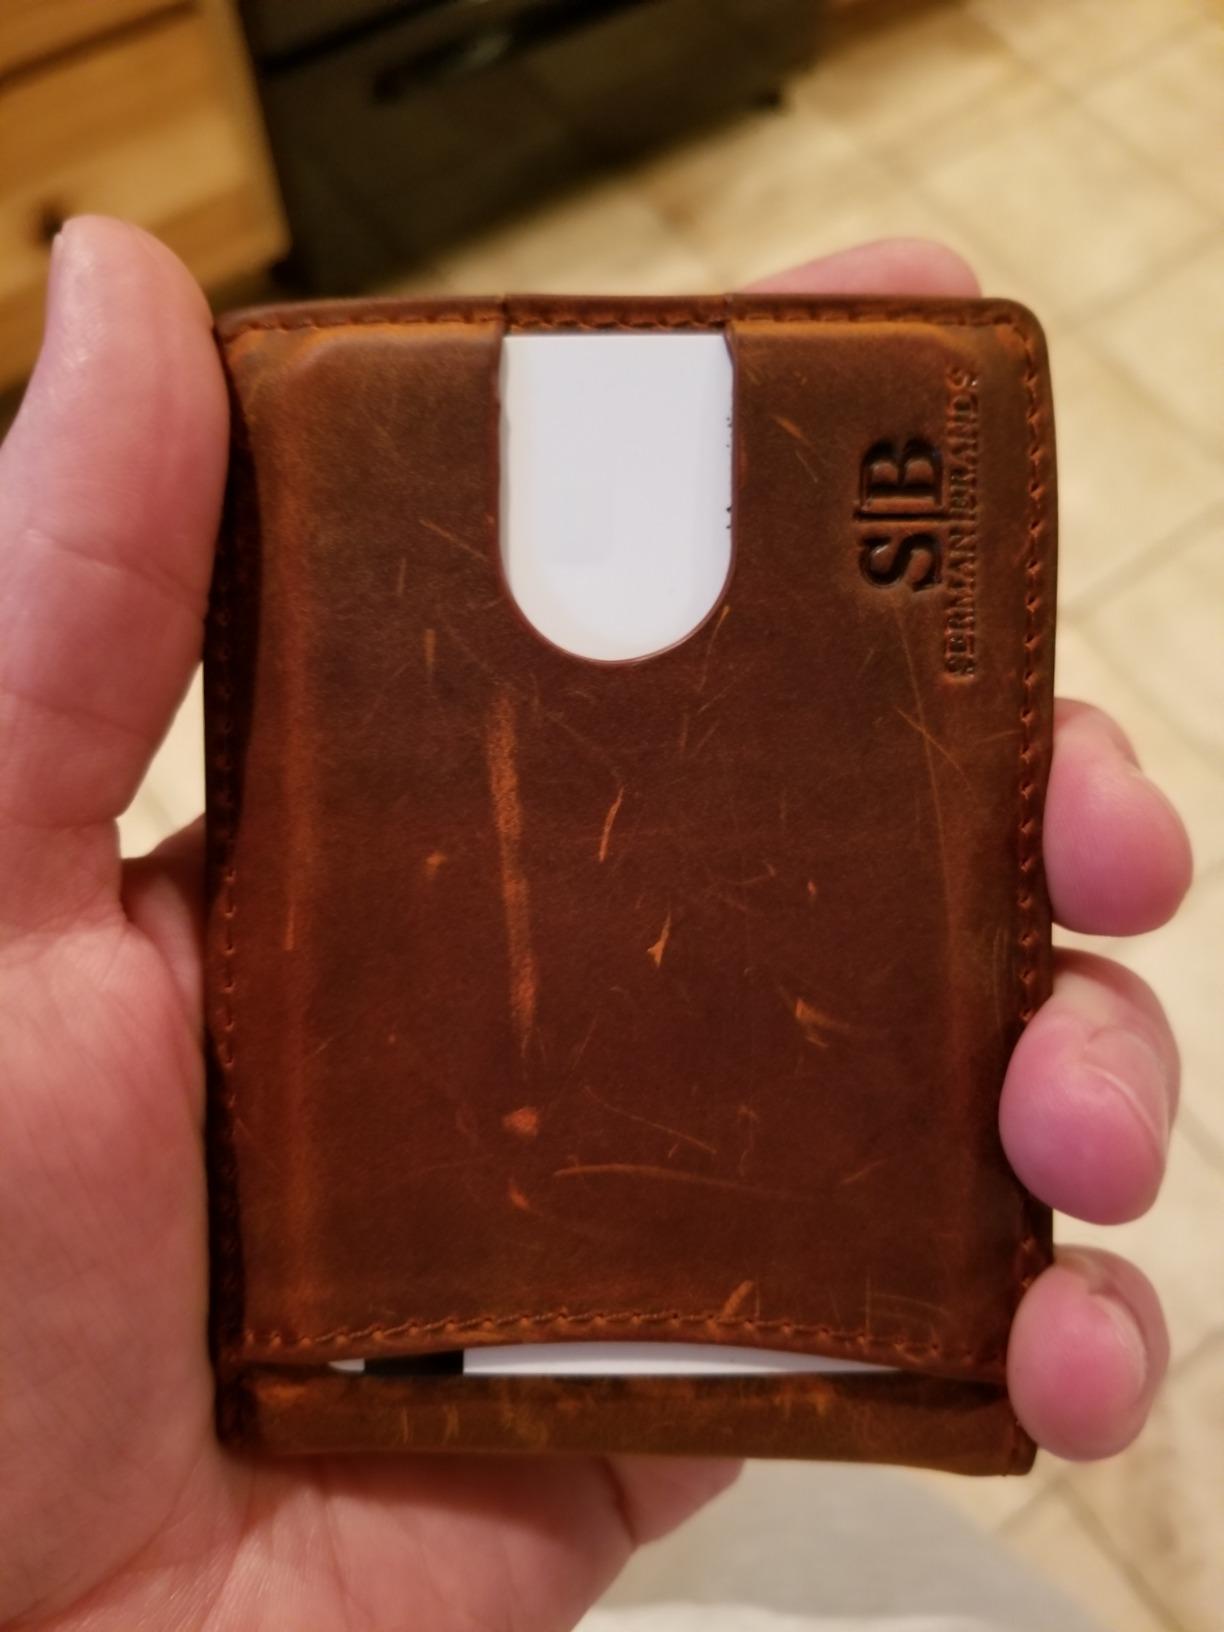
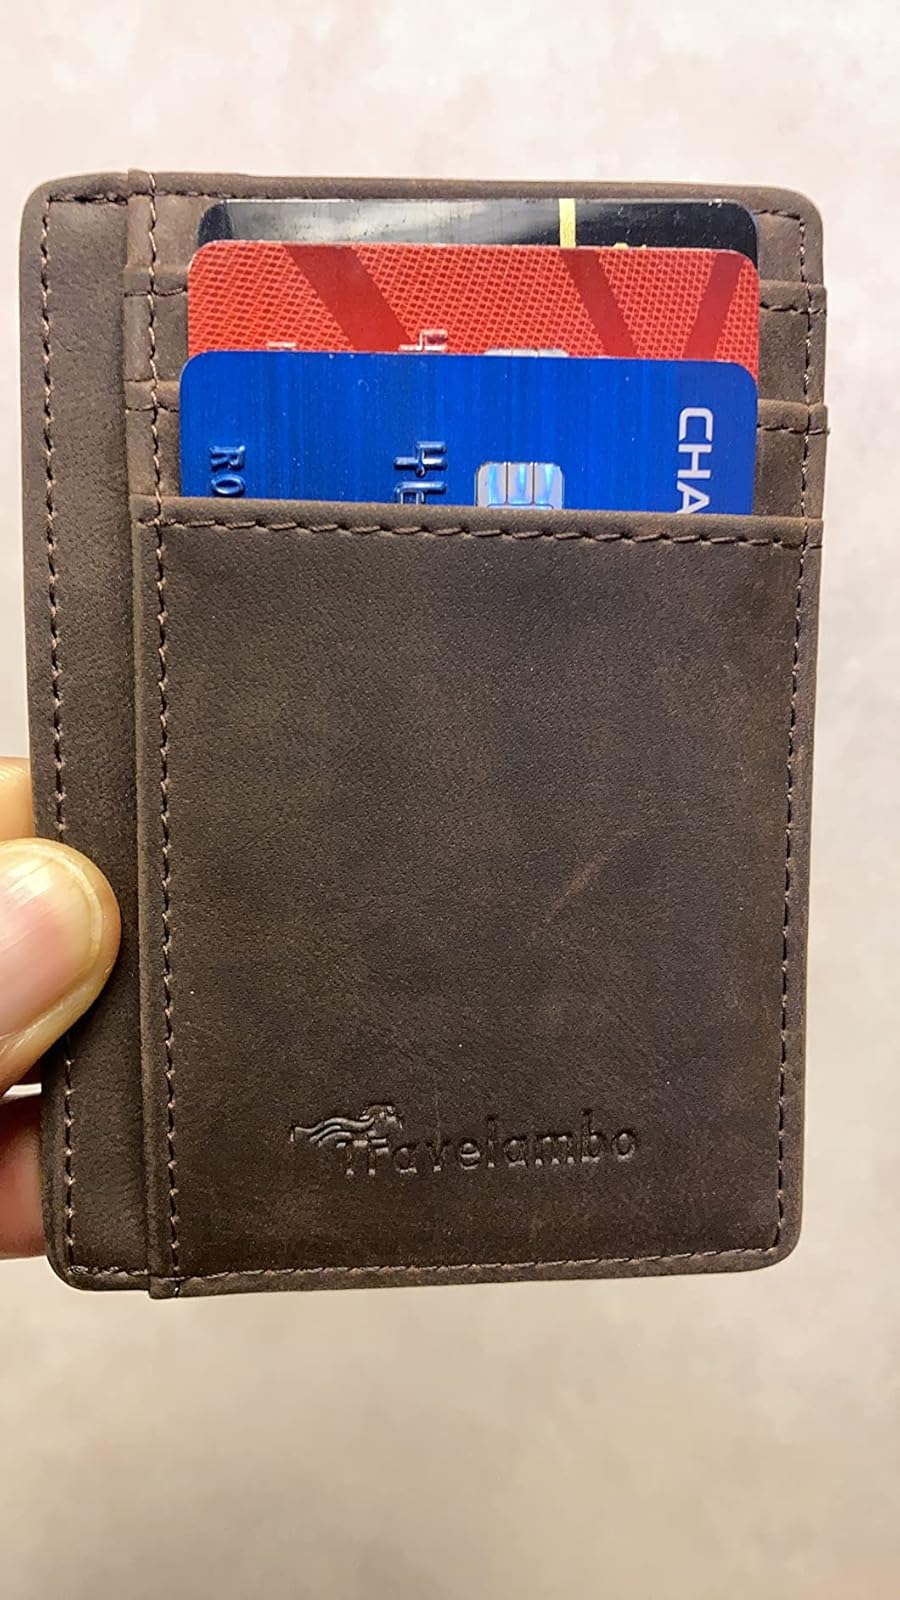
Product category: accessories_wallet
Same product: no